Answer in natural language. How many CounterTops are visible in the scene? Choose between the following options: 6, 1, 4, 1 or 5
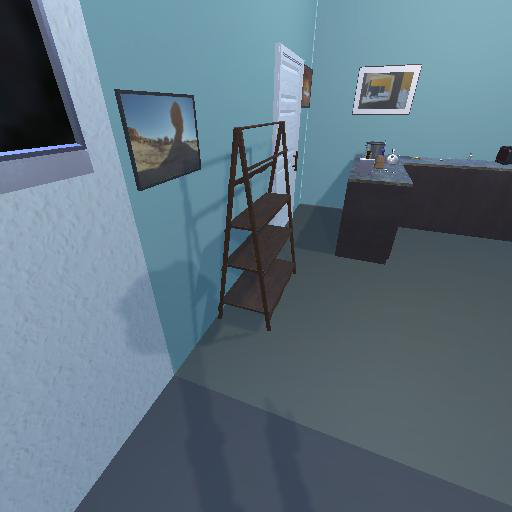
<answer>1</answer>